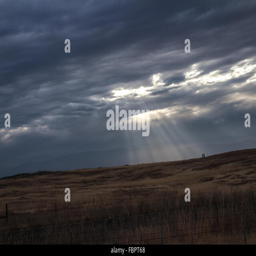
rays breaking through clouds across the plains